Engyōjiguchi Station

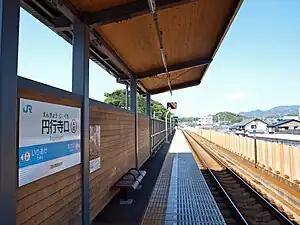
Engyōjiguchi Station in 2010

is a passenger railway station located in the city of Kōchi, the capital of Kōchi Prefecture, Japan. It is operated by JR Shikoku and has the station number "K02".